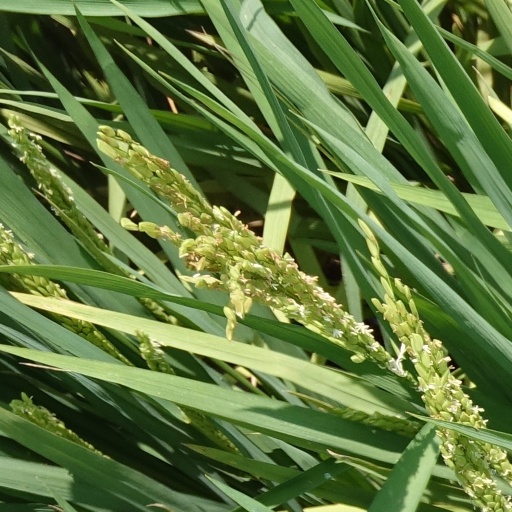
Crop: rice